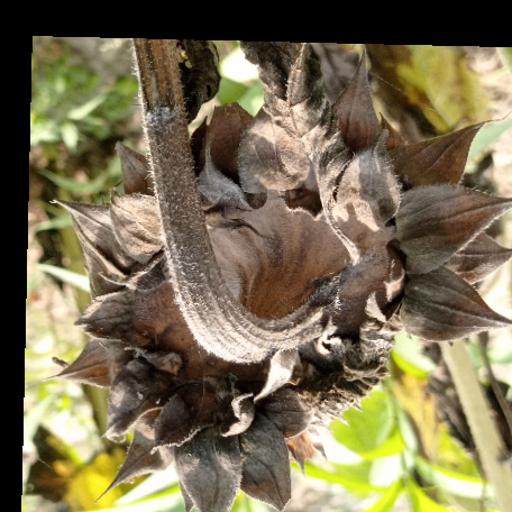
Label: Gray_mold